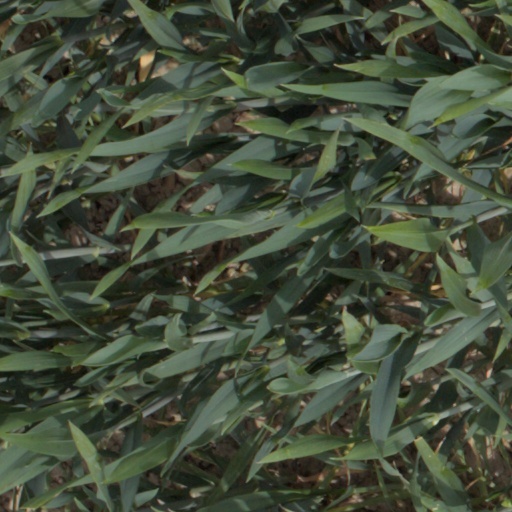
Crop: wheat